Military history of France during World War II

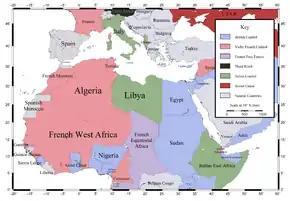
African colonies after the 1940 Battle of France

In June 1944, the invasion of Elba followed the success of Operation Diadem. The 9th Colonial Infantry Division (9 DIC) and "Choc" (special forces) battalions of I Corps assaulted and seized the heavily fortified island, defended by German fortress infantry and coastal artillery troops. Combat on the island was characterized by close-in fighting, flamethrowers, well-ranged German artillery, and liberal use of landmines.